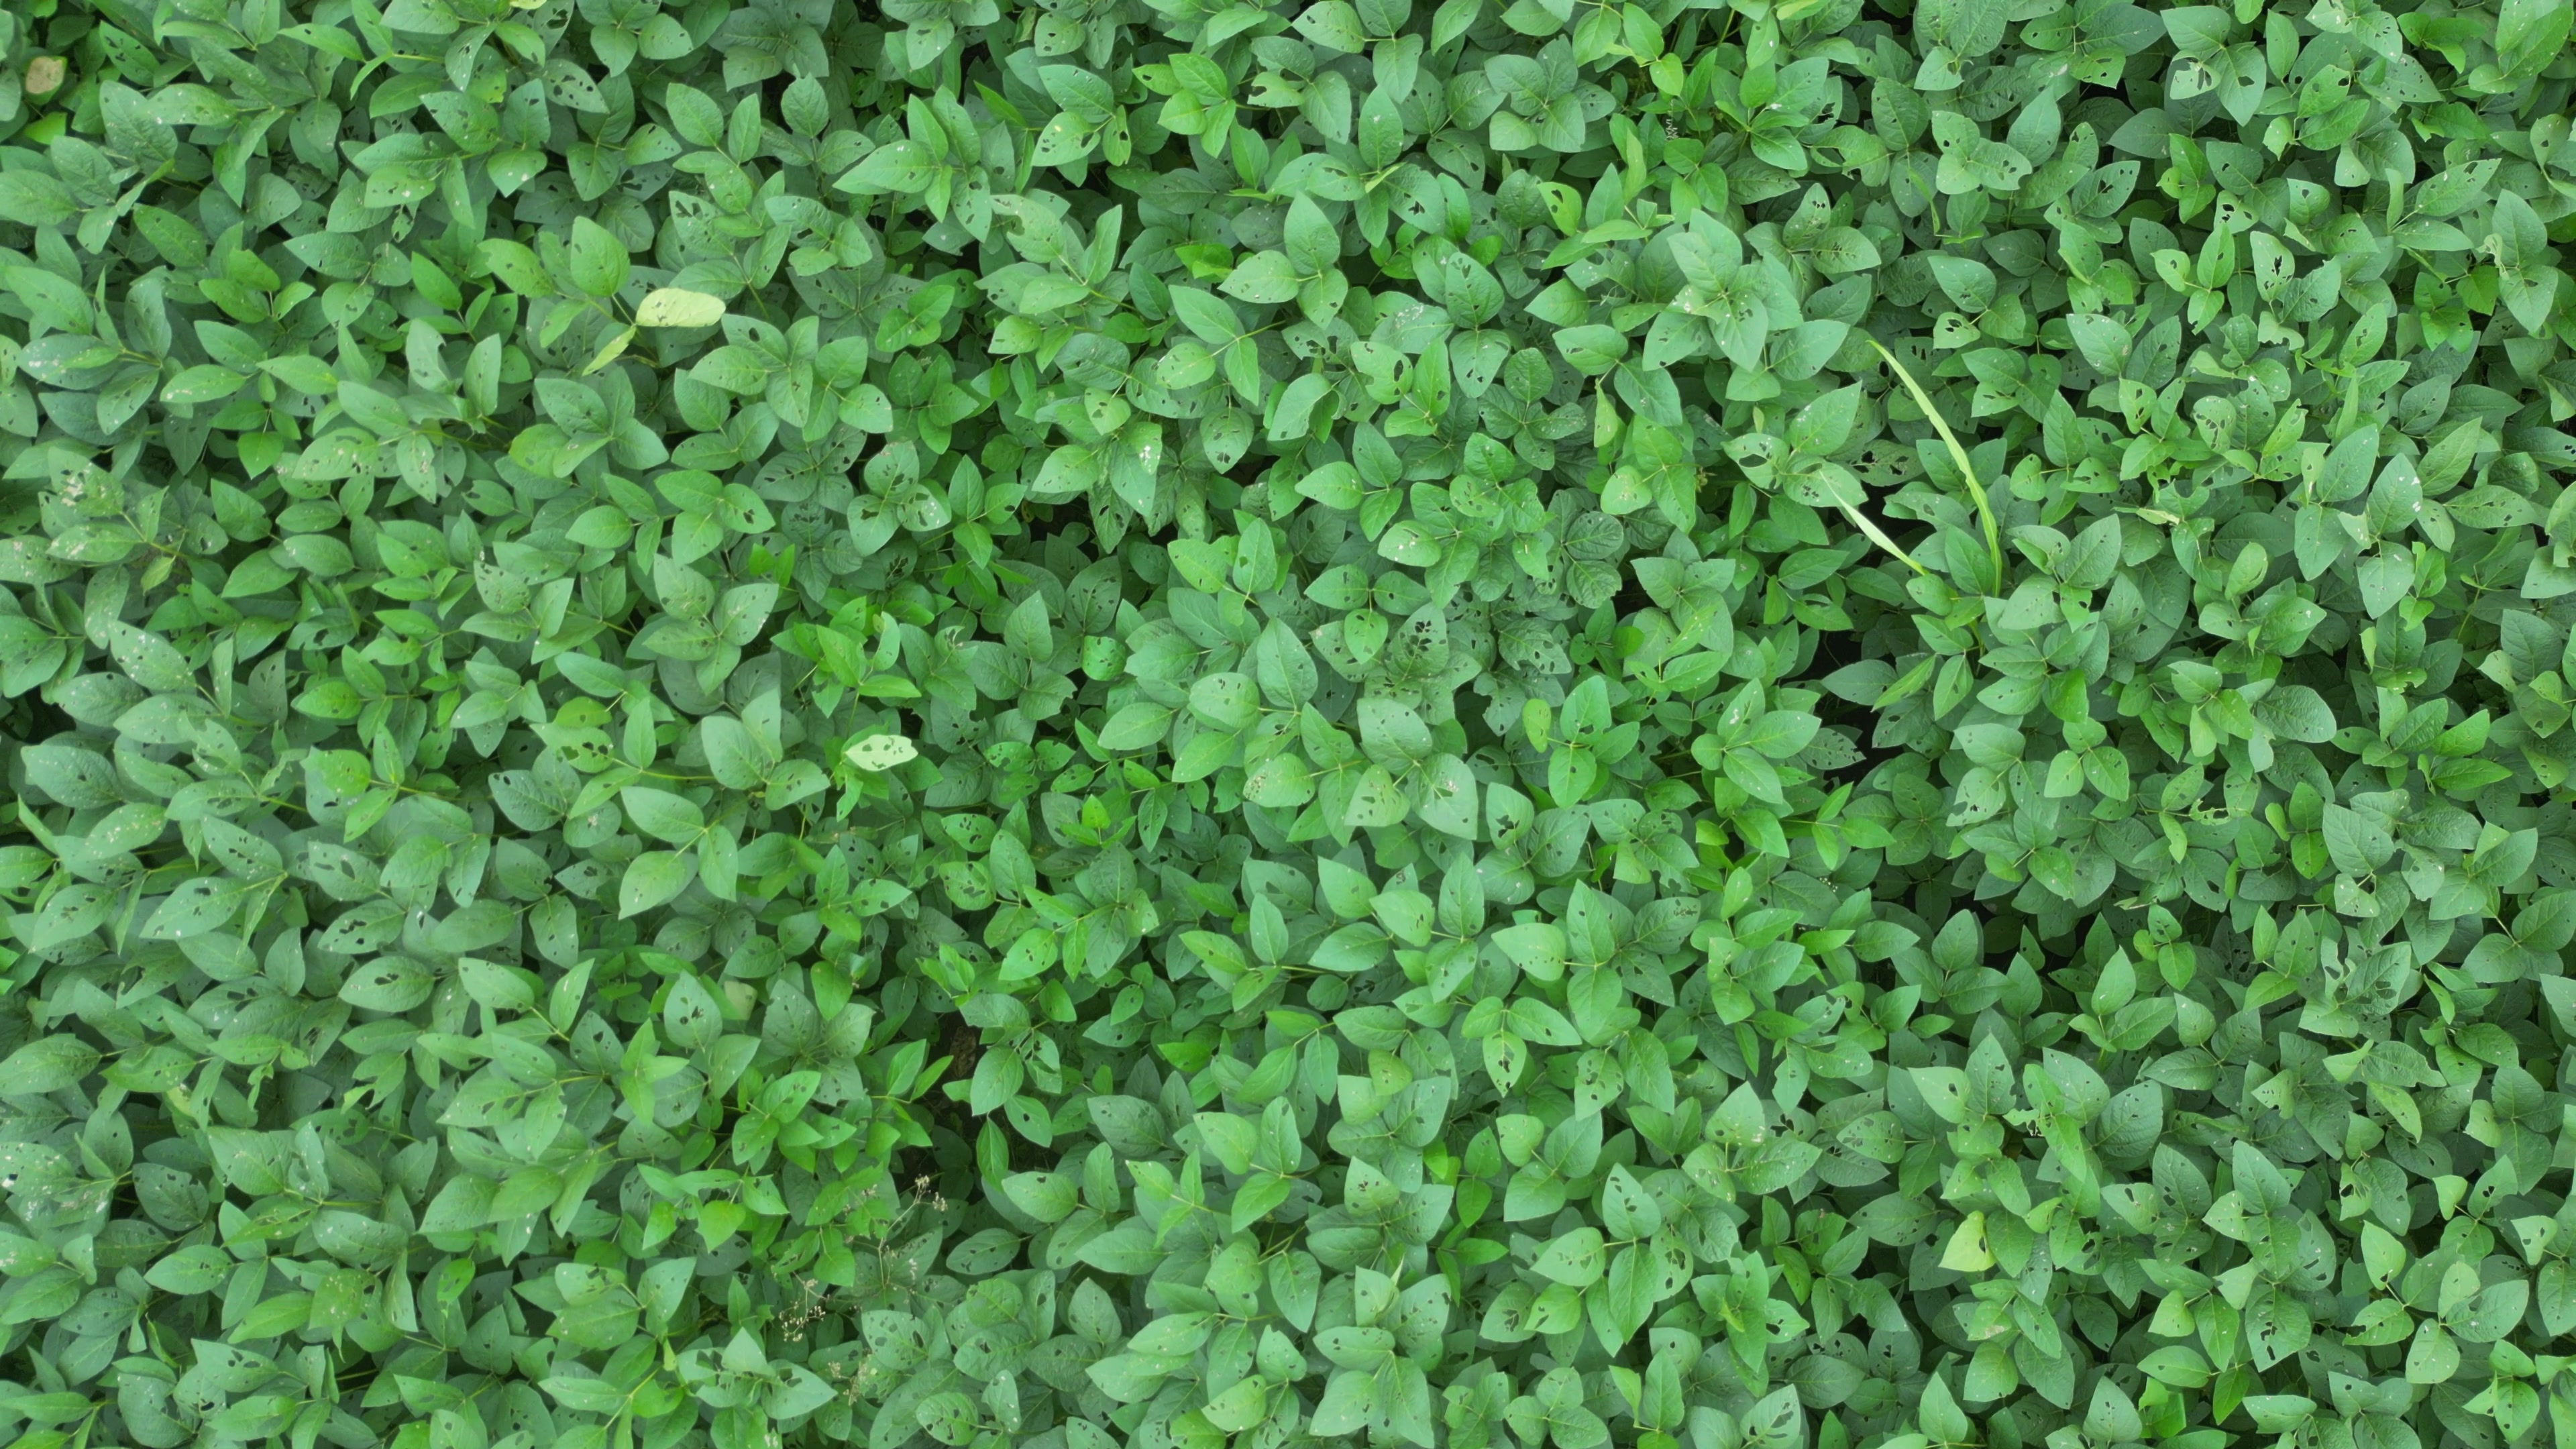
Label: Semilooper_Pest